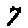
Label: 7